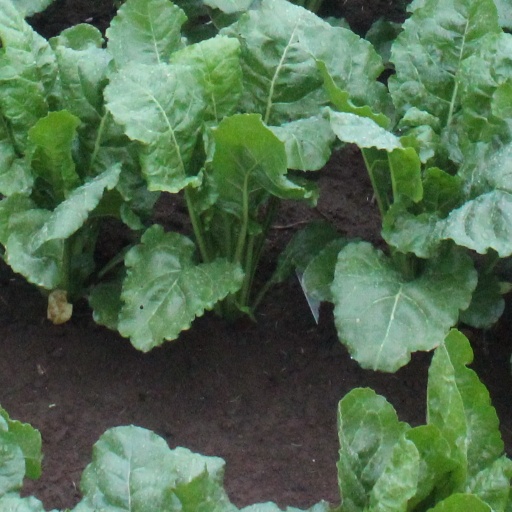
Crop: sugar beet